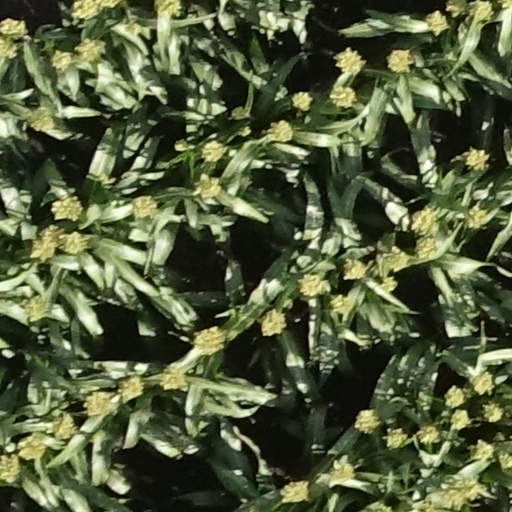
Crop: sorghum